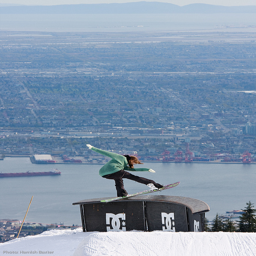
A man skiing on the snow outside during the day.
A large city built around a river with a jumper in the front
a person doing a jump on a rail with a snowboard
A person on a snowboard high up on a hill.
A snowboarding pulling a trick in a scenic setting.